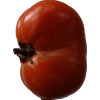
Label: tomato